La Tène, Neuchâtel

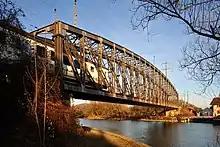
Rail bridge over the Zihl river at La Tène

La Tène has an area, , of . Of this area, or 48.7% is used for agricultural purposes, while or 8.3% is forested. Of the rest of the land, or 36.8% is settled (buildings or roads), or 3.9% is either rivers or lakes and or 2.4% is unproductive land.